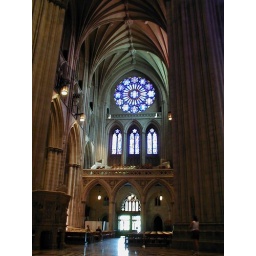
South rose window in the National Cathedral, Washington DC, July 4, 2002